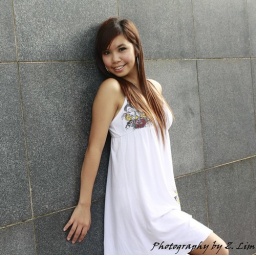
Asian girl with braces in white dress